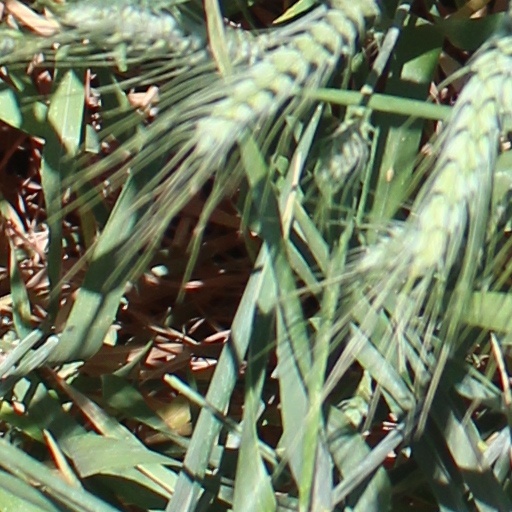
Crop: wheat